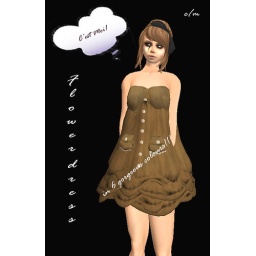
flower dress by C'est Moi!